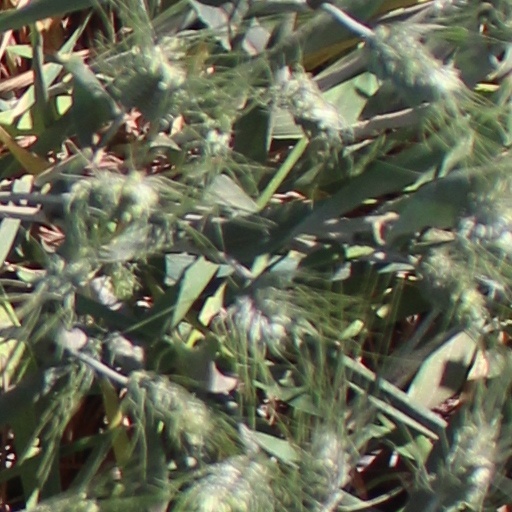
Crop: wheat